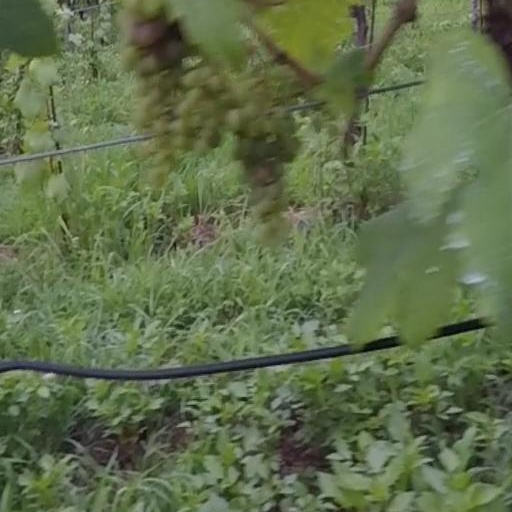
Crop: grape